Answer in natural language. Considering the relative positions, where is black basic chair (marked A) with respect to artistic colourful white paper drawing scenario (marked B)? Choose between the following options: left or right
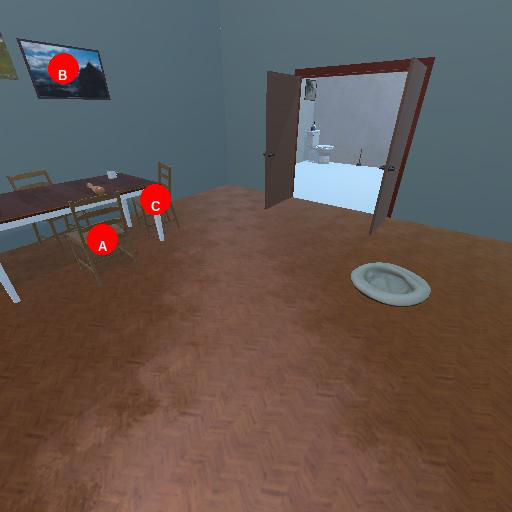
<answer>right</answer>